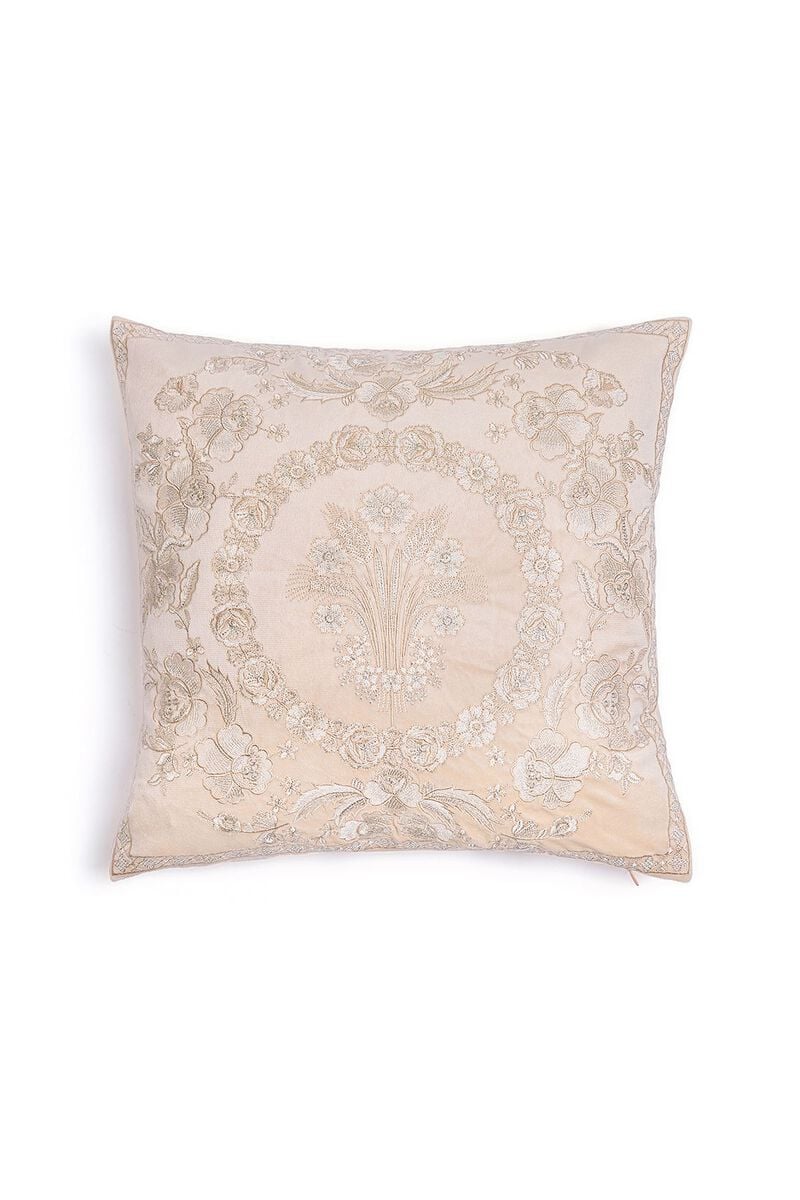
gold embroidered silk pillow